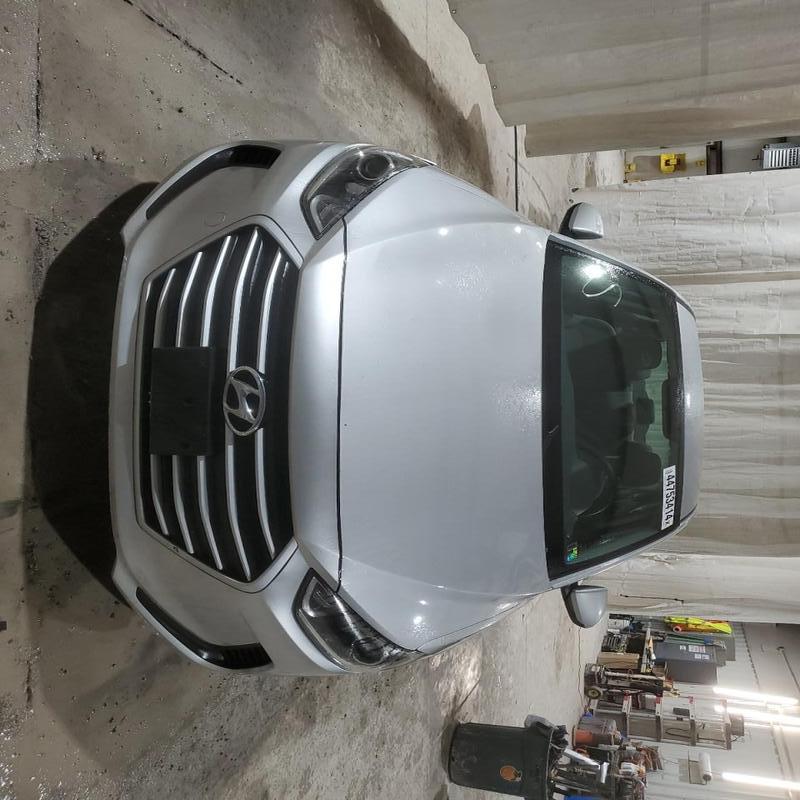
Aucun dommage détecté.
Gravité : aucun